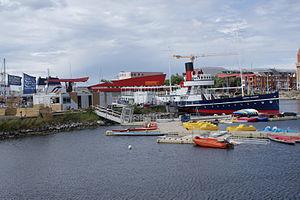
Princess Elizabeth après sa rénovation en juillet 2012 et dans sa nouvelle affectation de base accueil pour l'école de voile- Dunkerque (France)
Le Princess Elizabeth est un bateau à vapeur à roues à aubes, d'origine britannique, qui s'est illustré pendant la Seconde Guerre mondiale, lors de la Bataille de Dunkerque. Il fut utilisé initialement comme caboteur, affecté au transport passagers ; de retour à Dunkerque, il fut un temps reconverti dans l'évènementiel et a servi comme accueil à la base de voile. Il abrite aujourd'hui un restaurant et un salon de thé.